Ontario Highway 38

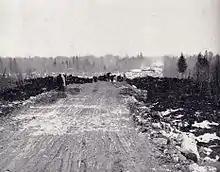
Filling in a swamp on the Hartington–Verona Diversion in 1936

Highway 38 was established in the mid-1930s shortly after the completion of Highway 7 between Madoc and Perth in August 1932.